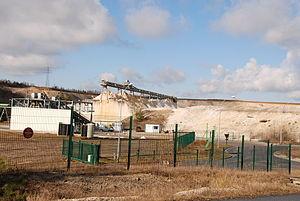
Carrière de sable de Bonnevault à Larchant (Seine-et-Marne, région Île-de-France)
Le canton de La Chapelle-la-Reine est une ancienne division administrative française, située dans le département de Seine-et-Marne et la région Île-de-France.